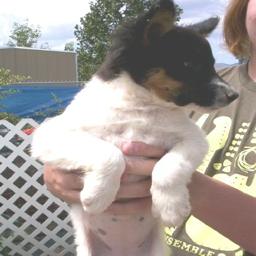
Animal: dogs